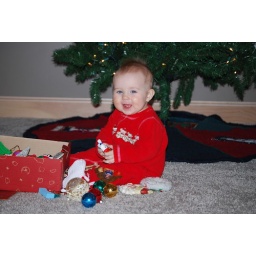
Kirsten LOVED looking through the box of tree ornaments. She dug right in and looked at lots of them.